Sami Whitcomb

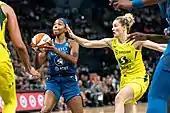
Whitcomb (right) in July 2019, defending Lexie Brown of the Minnesota Lynx

With the Storm in 2019, Whitcomb averaged 7.1 points, 1.7 rebounds, 2.2 assists and 1.1 steals in 35 games.